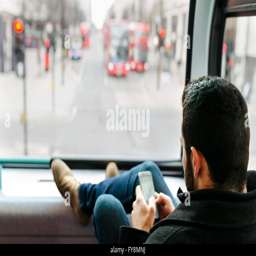
young man in a double - decker bus using his smartphone